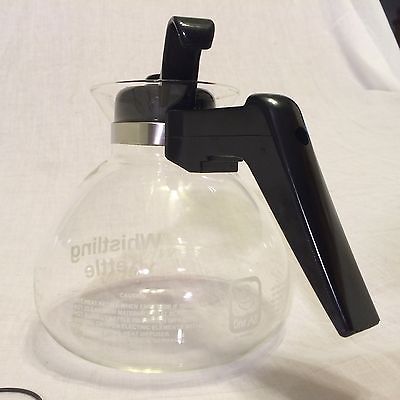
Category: kettle